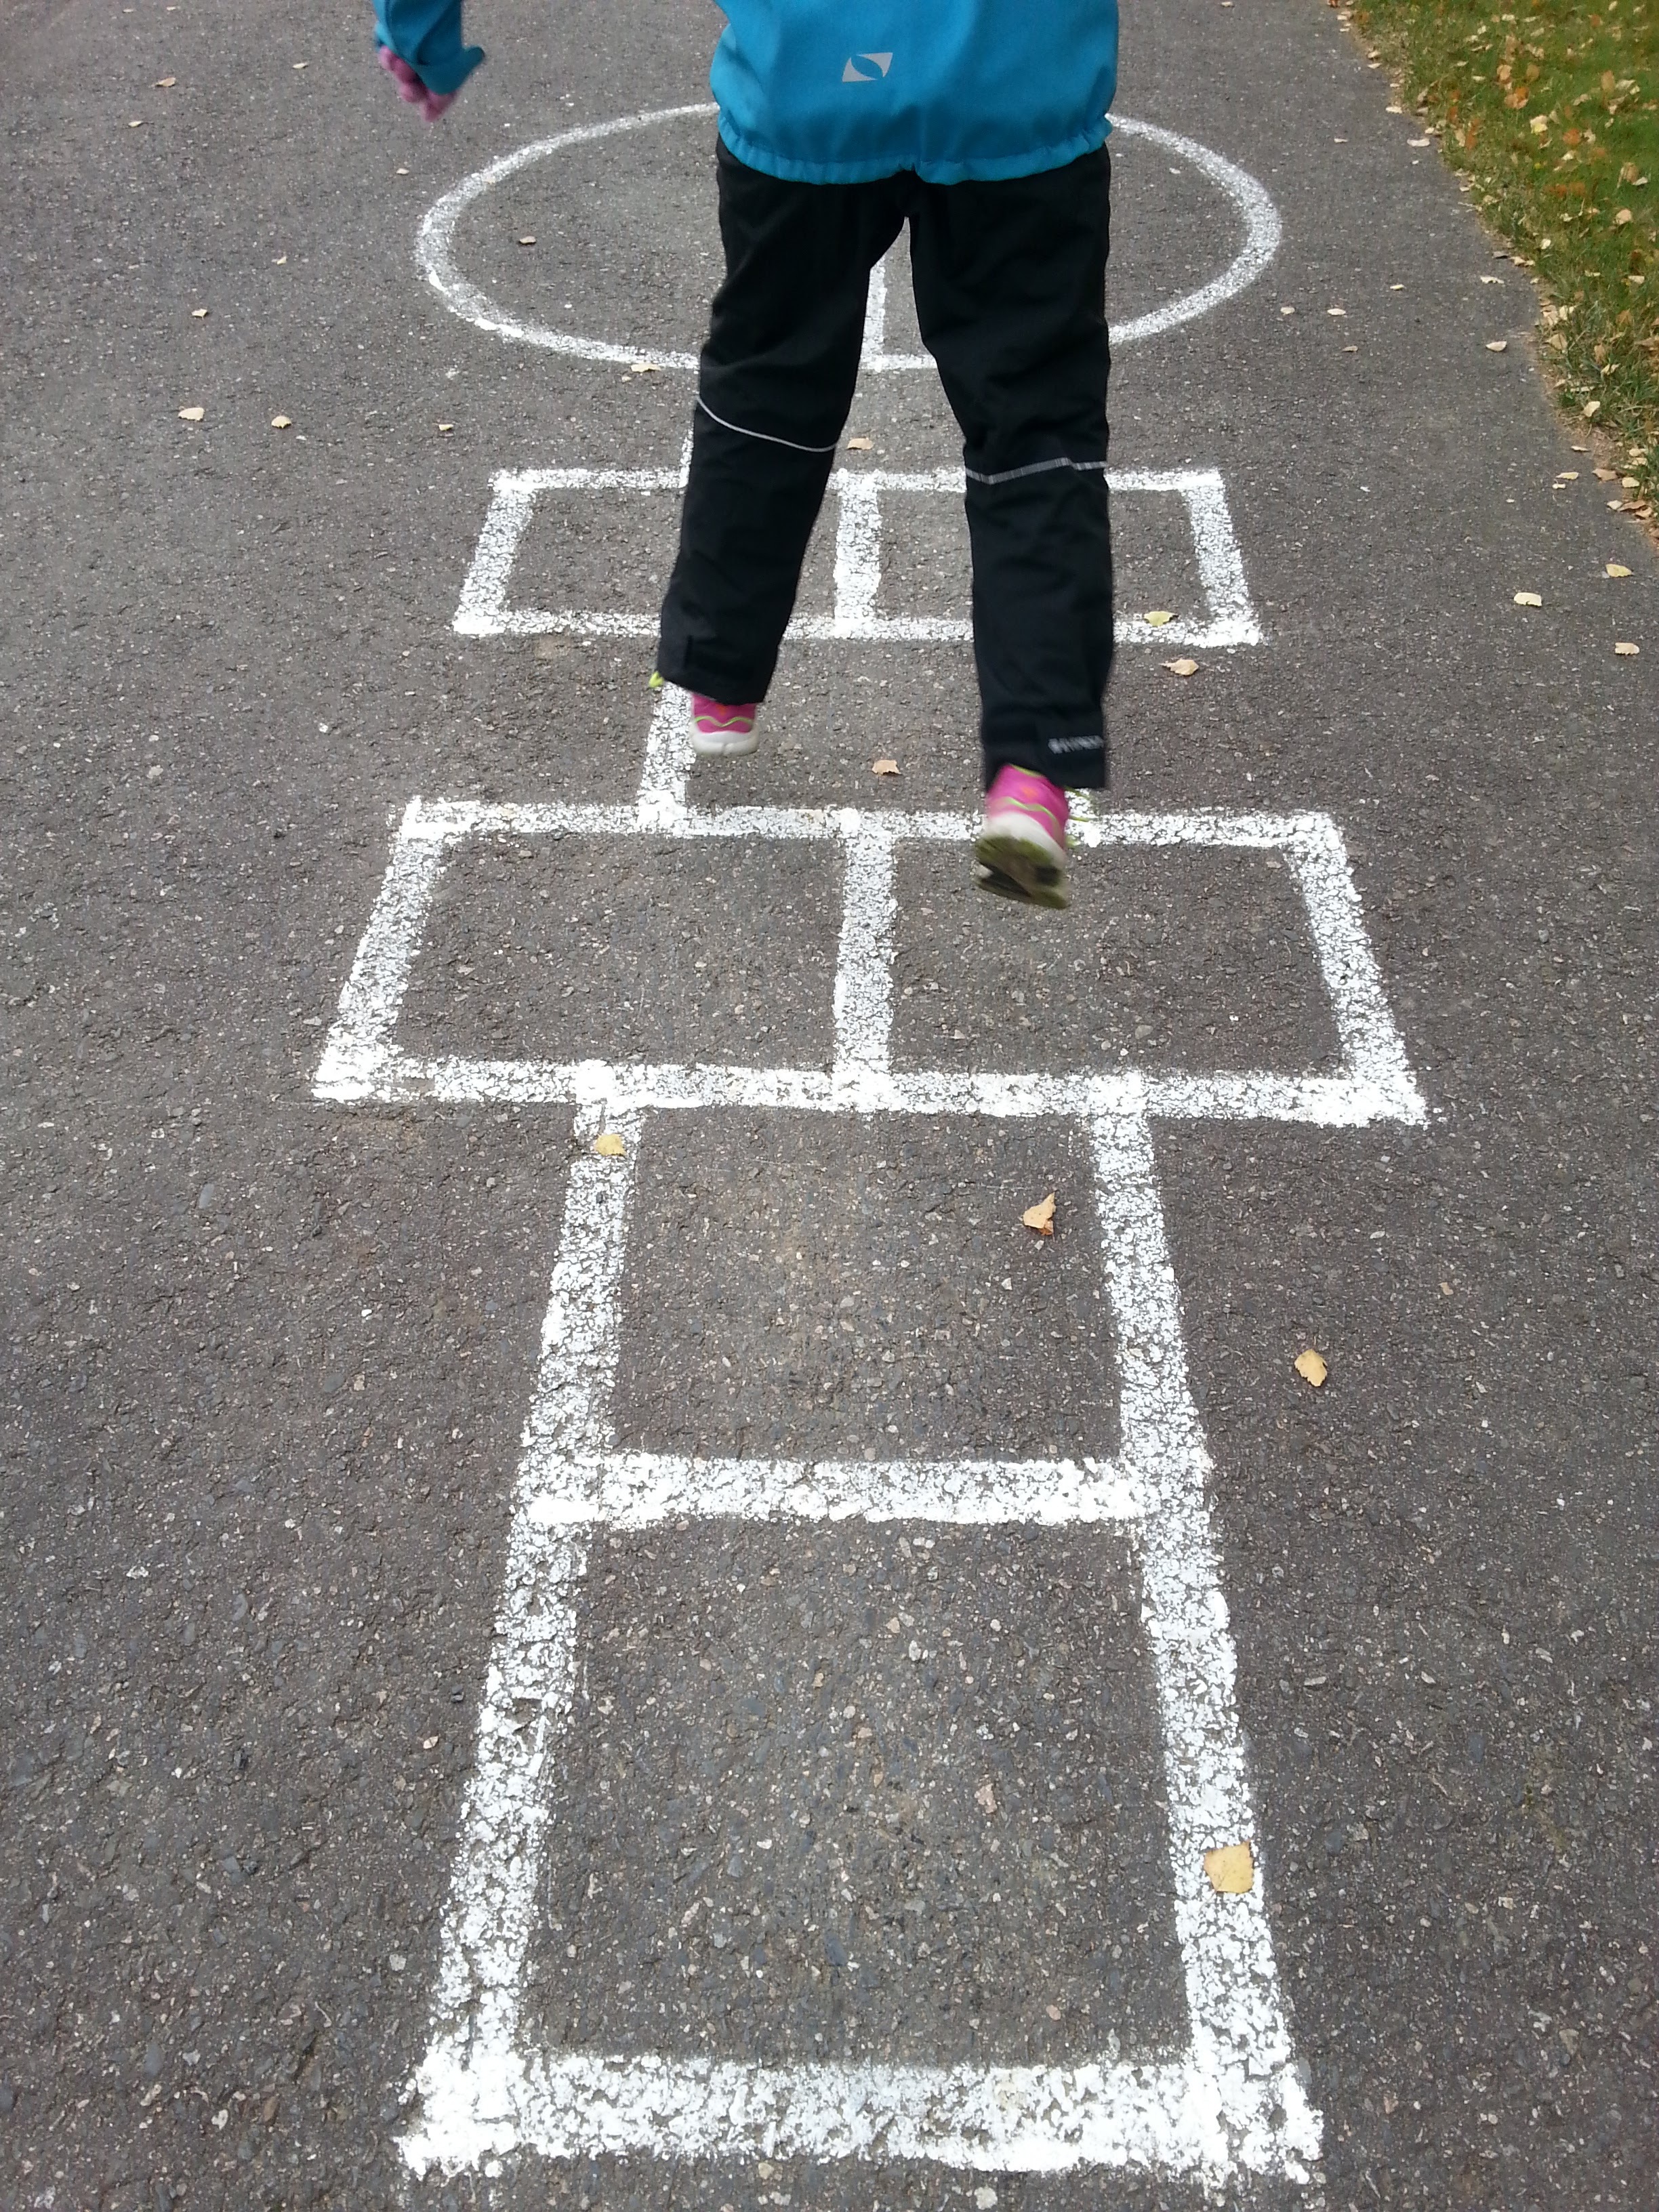
man, pedestrian, girl, road, street, sidewalk, jump, asphalt, child, lane, chalk, infrastructure, school, zebra crossing, yard, panel, finnish, flooring, pedestrian crossing, road surface, the playground, play hopscotch